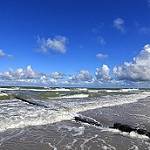
Label: sea